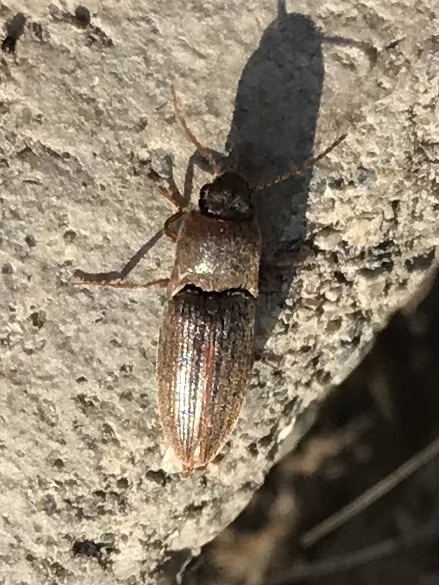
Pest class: clickbeetles_wireworms